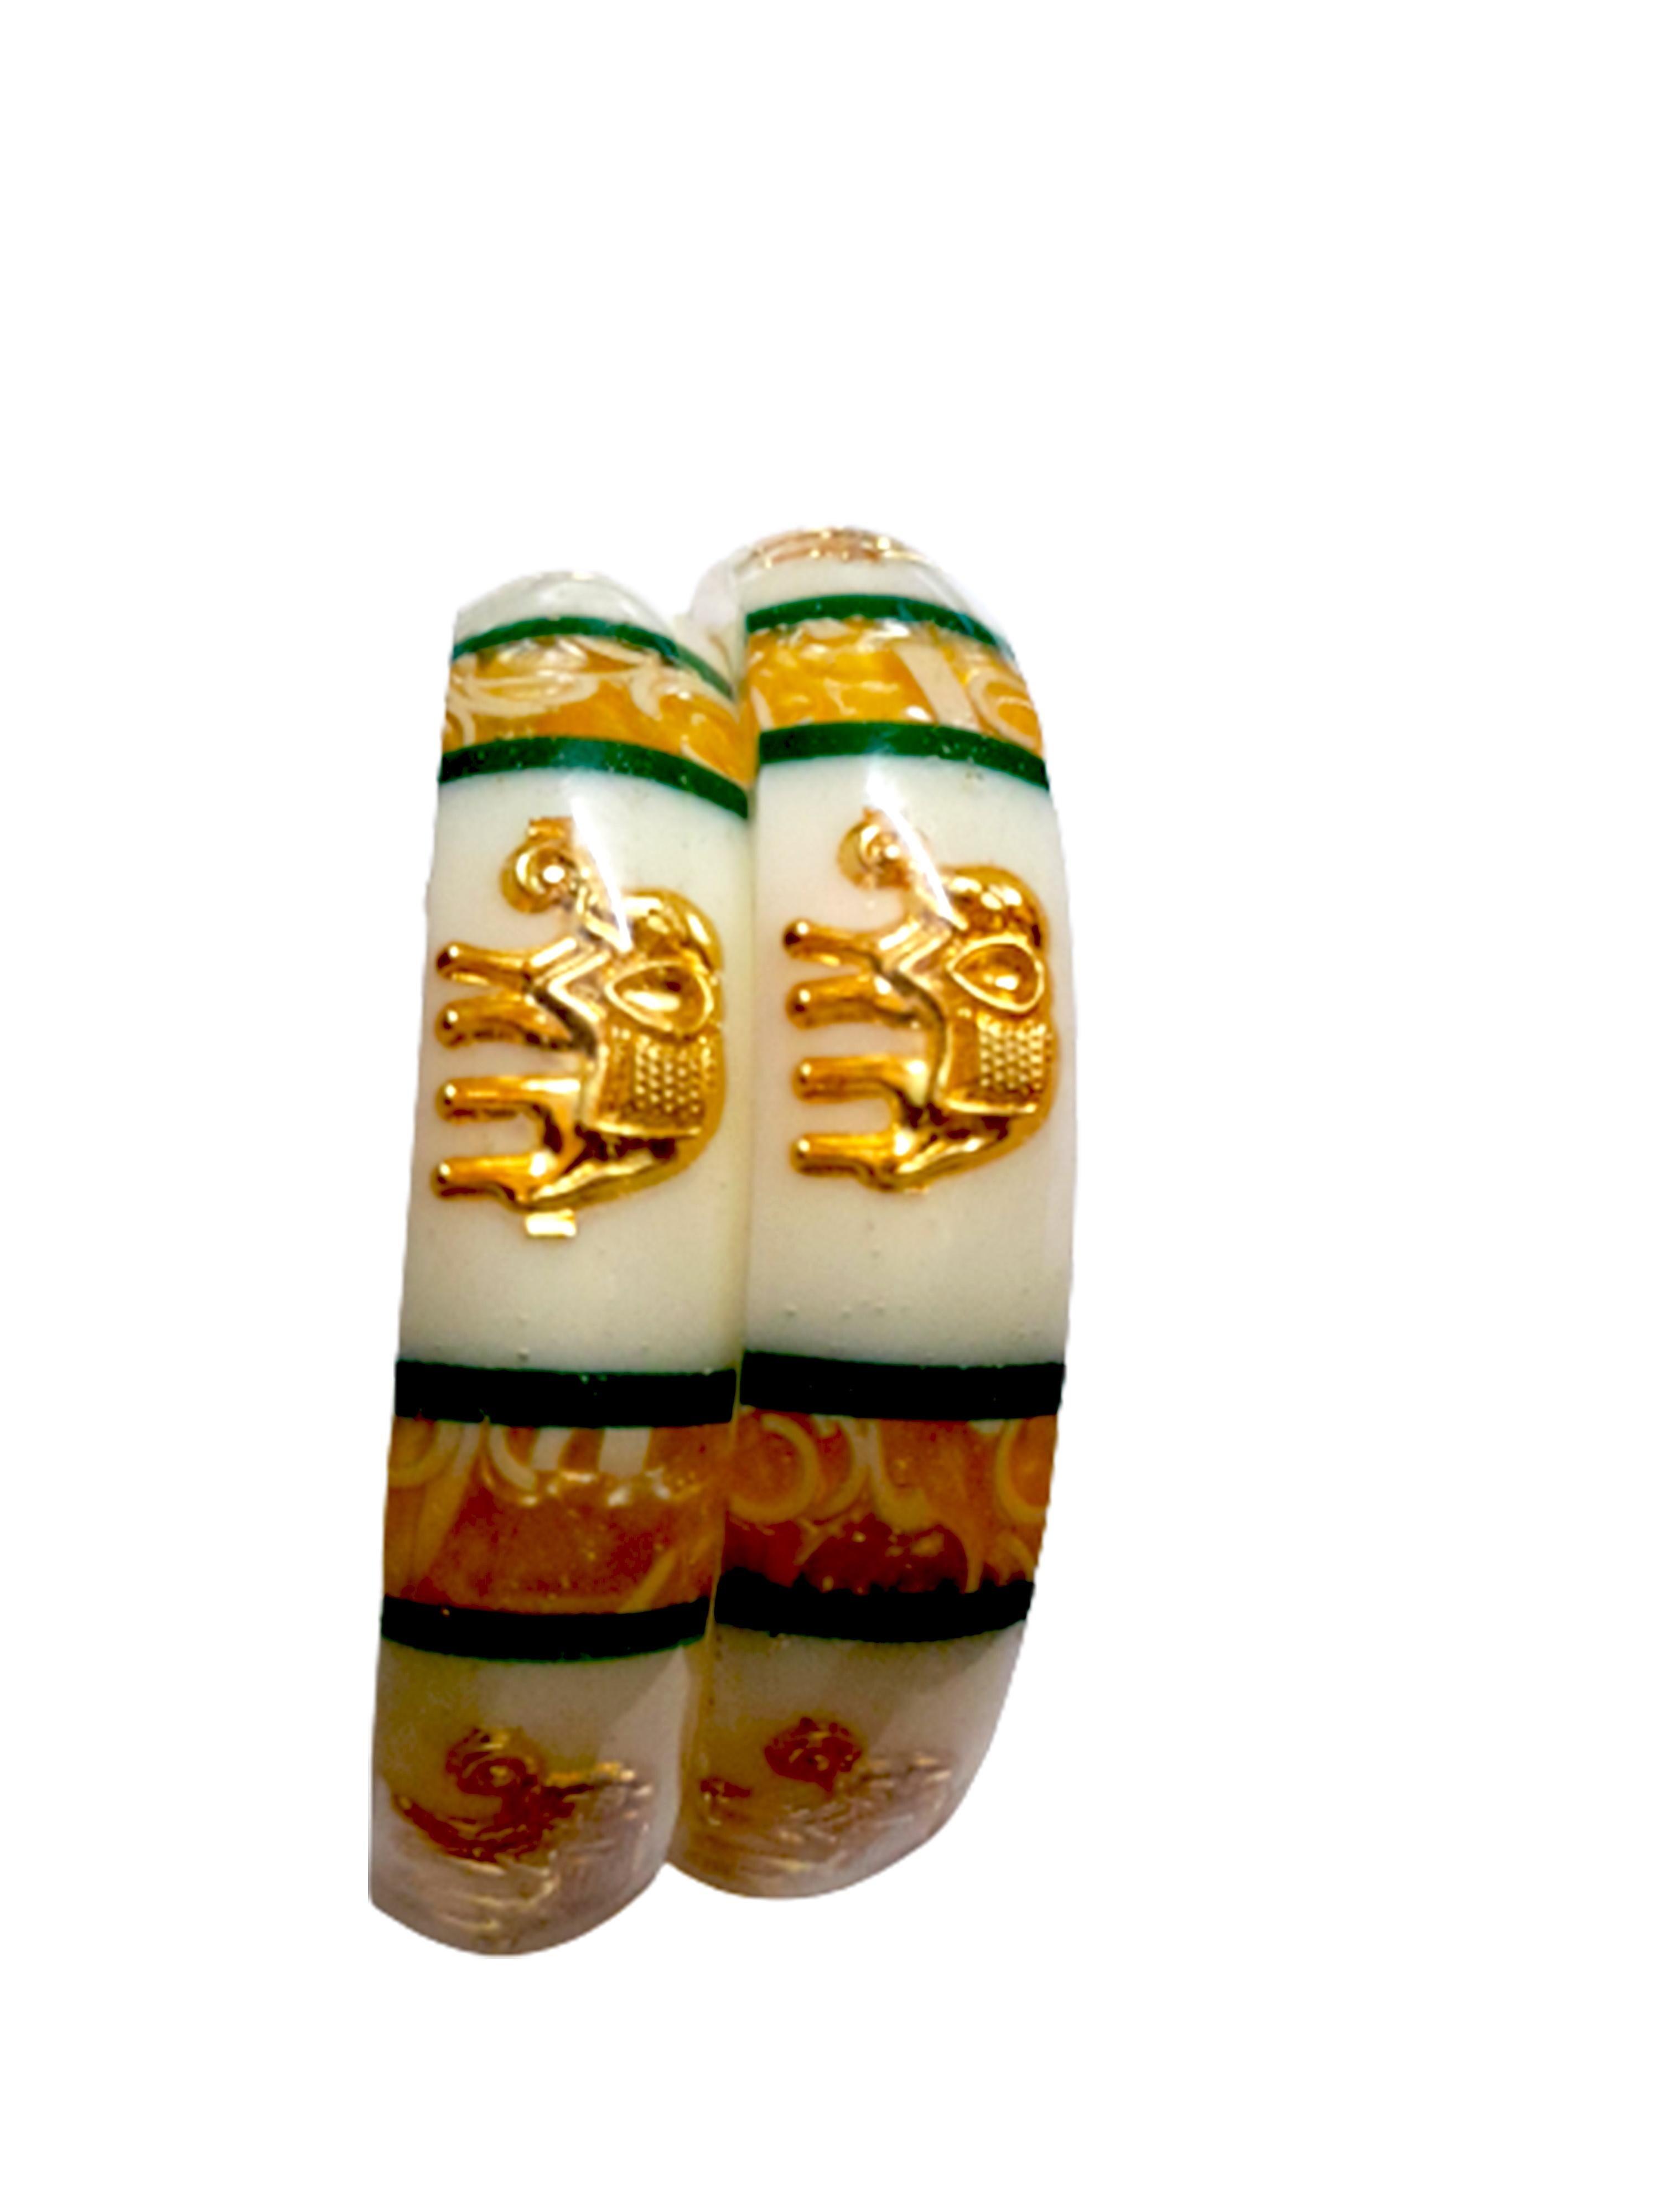
Bovzen Acrylic Pola Bangle Set Pack of 2 ( Size 2-2 )
Type: Bangles
Brand: BOVZEN
Price: Rs. 399
 Handmade Gold Plated Bangles,Its from West Bengal,Best quality Gold plating on Copper for long lasting,Base material is high quality Acrylic pipe
Features: Handmade Gold Plated Bangles### Its from West Bengal###Best quality Gold plating on Copper for long lasting###Base material is high quality Acrylic pipe
Included: One-Pair-of-Gold-Plated-White-Pola-Acrylic-Bangles